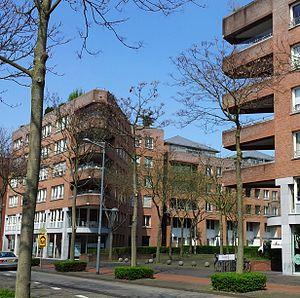
Bruno Albert, né à Bévercé le 19 août 1941, est un architecte belge.